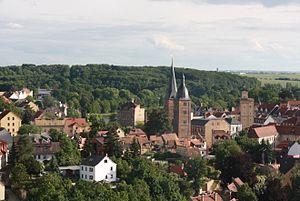
Altenbourg est une ville de l'est du land de Thuringe d'environ 33 000 habitants, située au sud de Leipzig. La ville est le chef-lieu de l'arrondissement du Pays-d'Altenbourg et elle fait partie de la Région métropolitaine du triangle saxon.